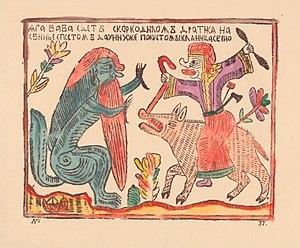
La vieille est un personnage archétypal du folklore, de la littérature et des contes populaires. C'est un personnage de vieille femme savante, souvent sorcière, souvent hideuse et douée de nombreux pouvoirs. Dans certaines histoires, elle se montre désagréable et malveillante.
Le loubok, ou loubki au pluriel, est une estampe populaire russe gravée en général sur bois. Les loubki se présentent sous la forme de graphismes simples et narratifs inspirés de la littérature, d'histoires religieuses et populaires. Les loubki étaient parfois utilisés comme supports décoratifs dans les maisons et les auberges.
Baba Yaga est une figure marquante du conte russe et plus généralement slave. La baba Yaga est la figure féminine surnaturelle la plus fréquente du conte russe, elle n'existe nulle part ailleurs.